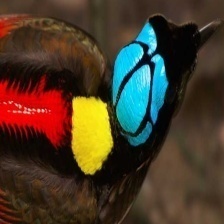
Species: WILSONS BIRD OF PARADISE
Scientific name: CICINNURUS RESPUBLICA